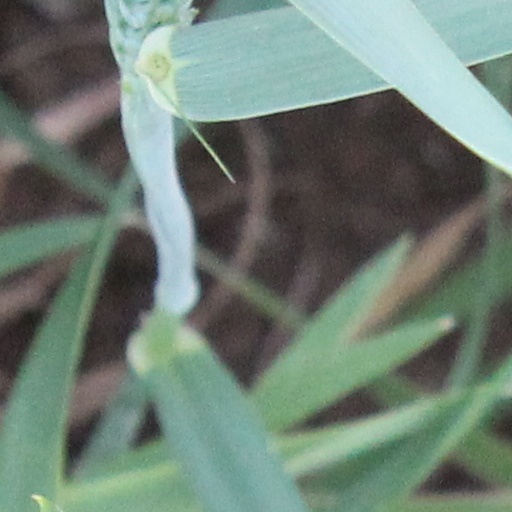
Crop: wheat